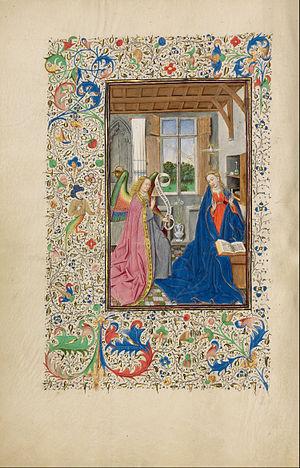
Le Maître des Heures Llangattock est un maître anonyme enlumineur actif en Flandre entre 1445 et 1460. Il doit son nom à son manuscrit le plus célèbre, les Heures Llangattock, du nom d'un de ses anciens propriétaires, avant qu'il ne soit acquis par le Getty Center.